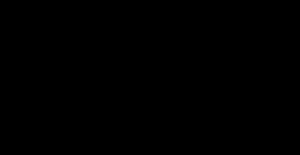
En intelligence artificielle, la planification automatique ou plus simplement planification, vise à développer des algorithmes pour produire des plans typiquement pour l'exécution par un robot ou tout autre agent. Les logiciels qui incorporent ces algorithmes s'appellent des planificateurs. La difficulté du problème de planification dépend des hypothèses de simplification qu'on tient pour acquises, par exemple un temps atomique, un temps déterministe, une observabilité complète, etc. La compétition IPC a lieu tous les ans durant le congrès ICAPS.